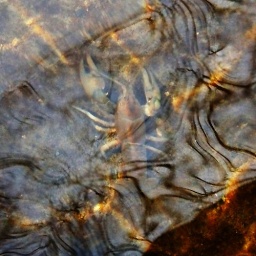
A crayfish, under a thin layer of ice in a creek in a small canyon near my house in Frosty Hollow, WV USA.